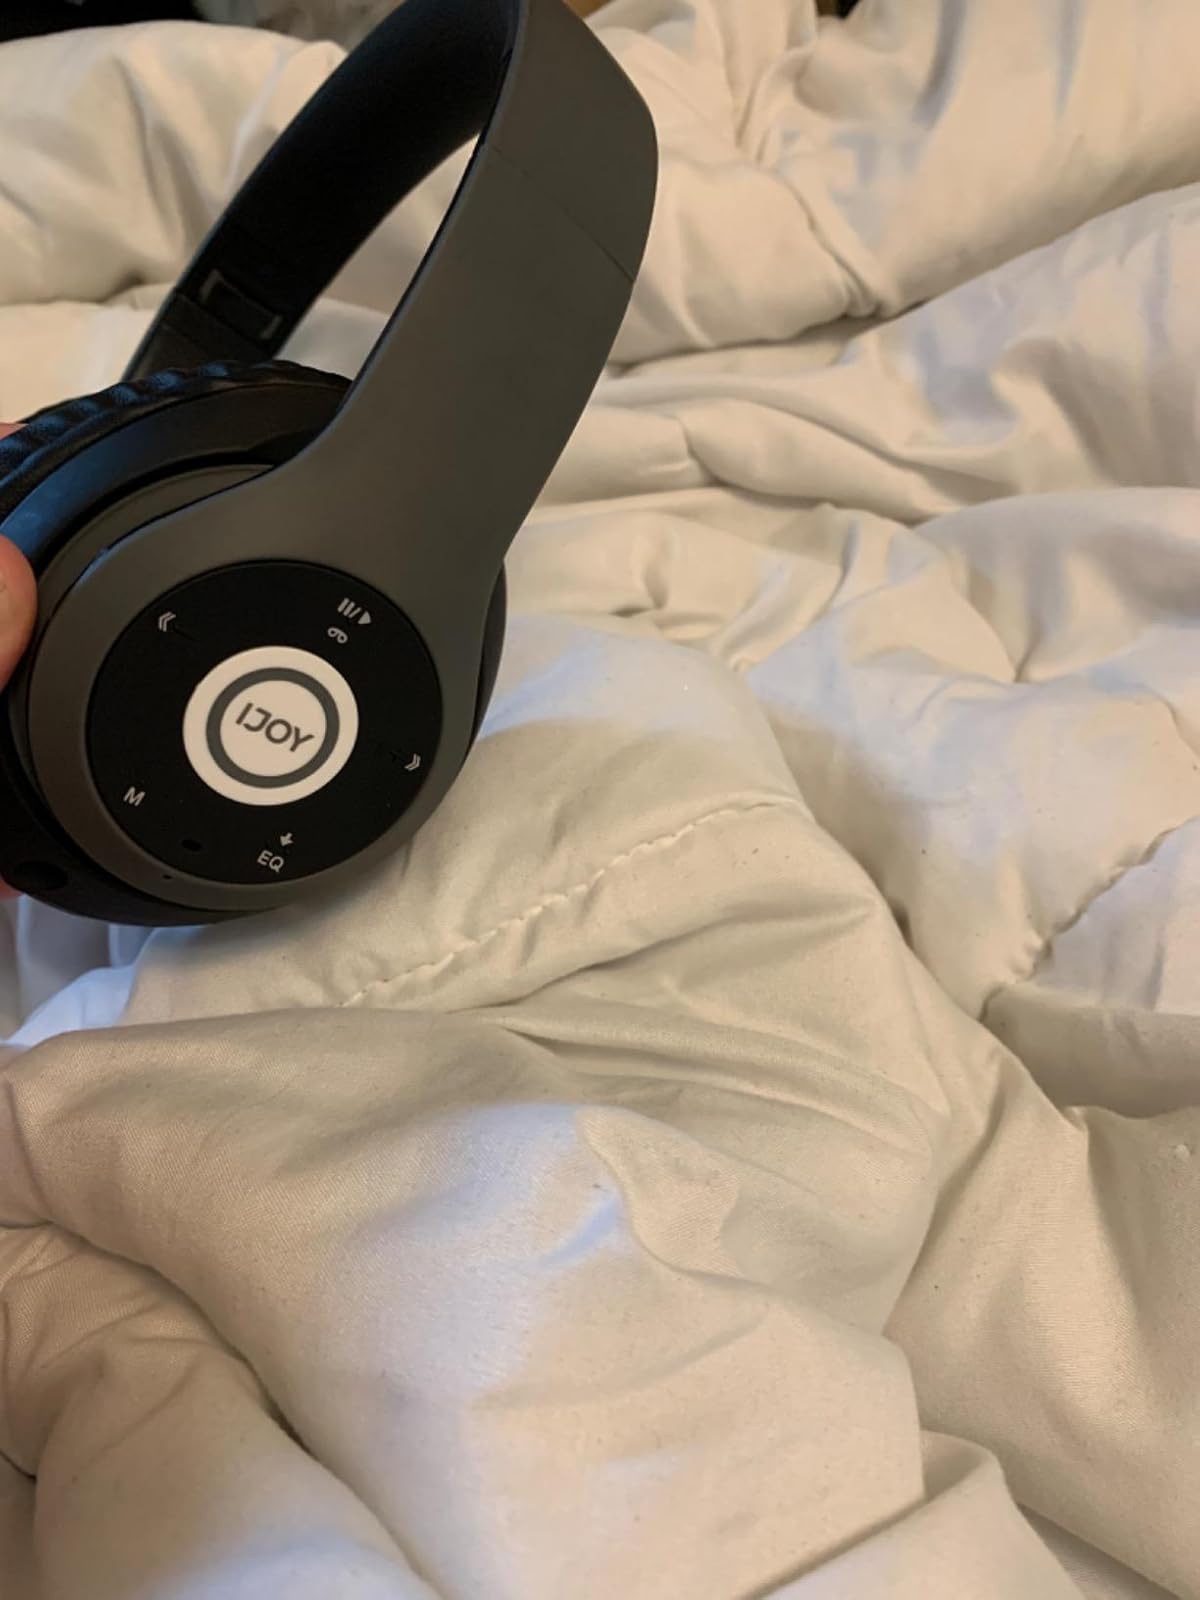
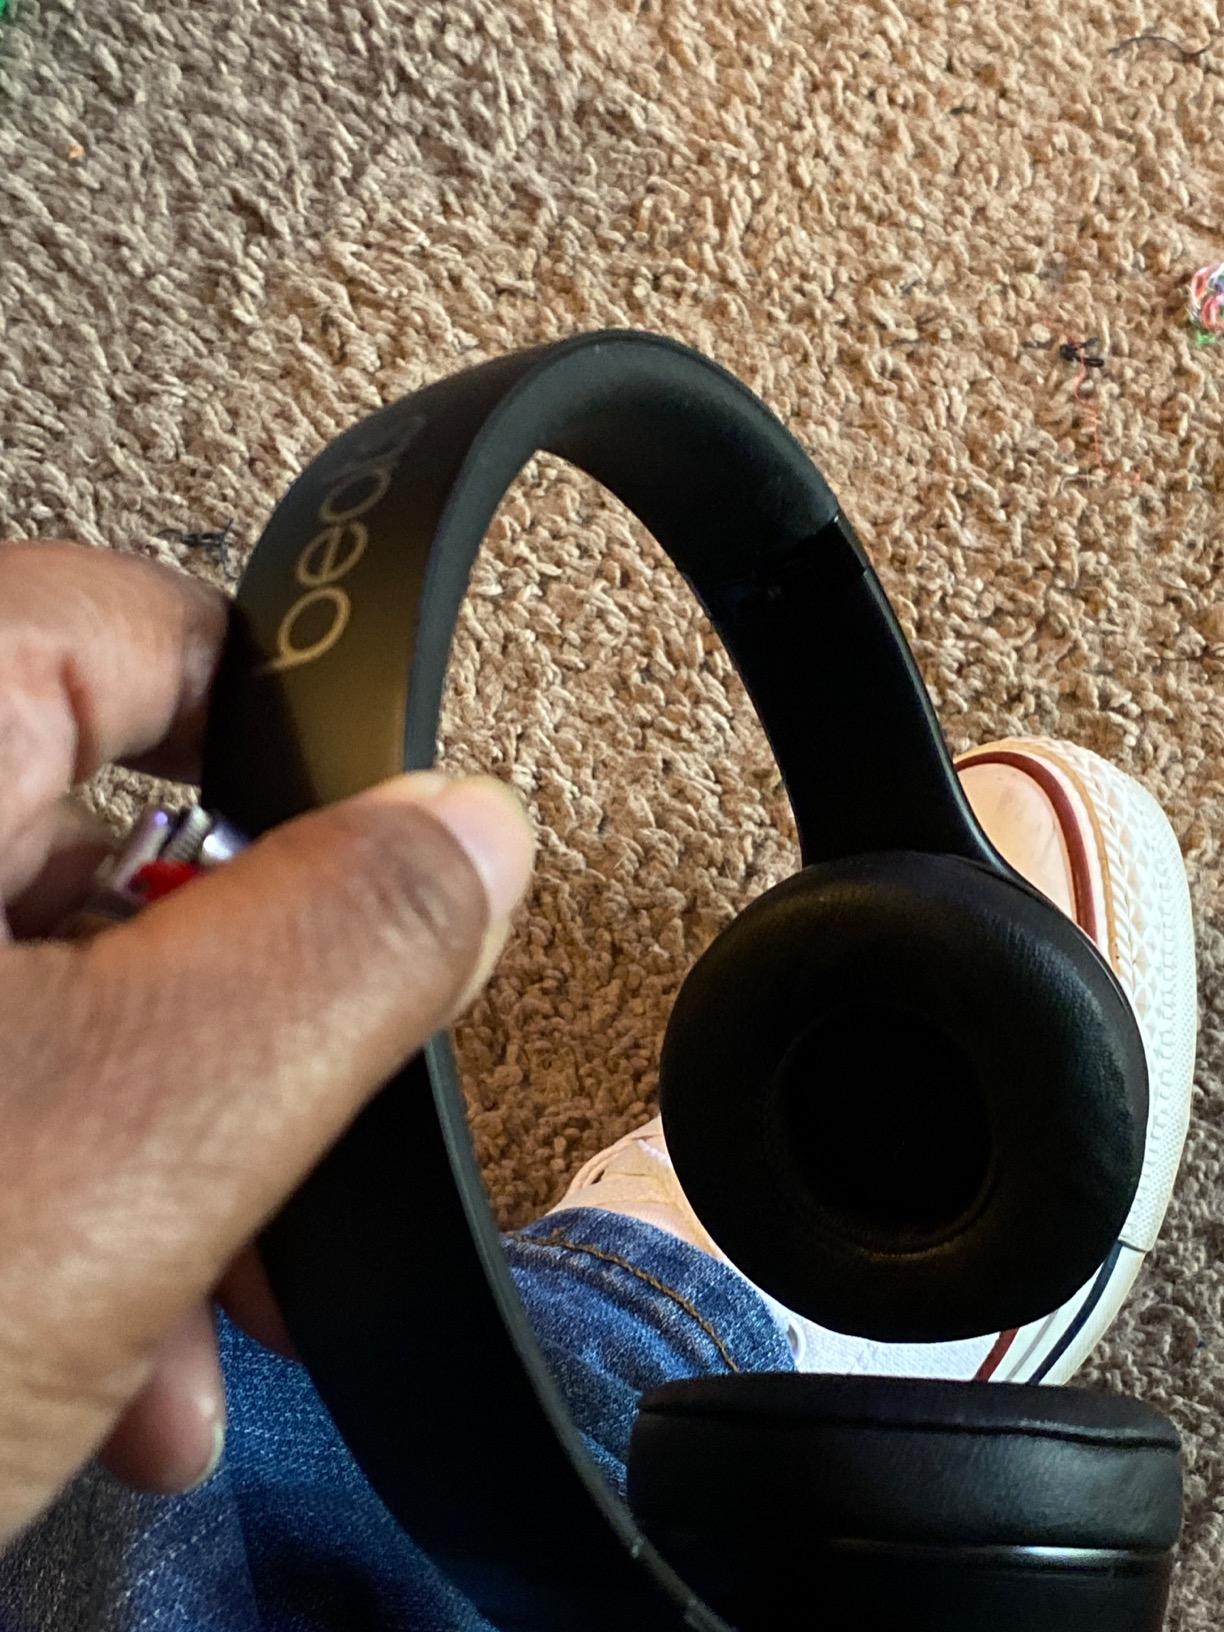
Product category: headphones
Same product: no